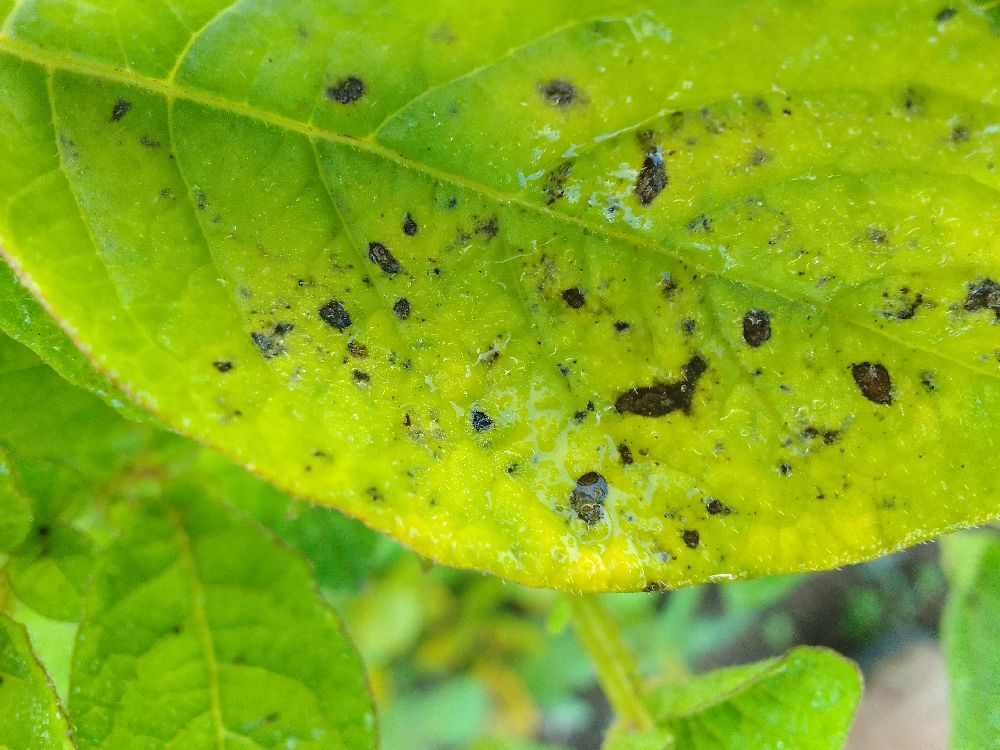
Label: Early blight